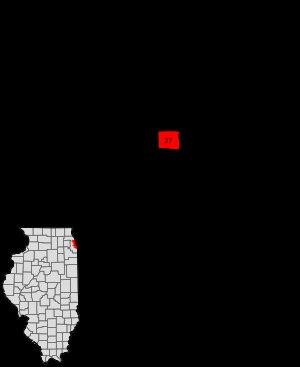
East Garfield Park est l'un des 77 secteurs communautaires de la ville de Chicago aux États-Unis.